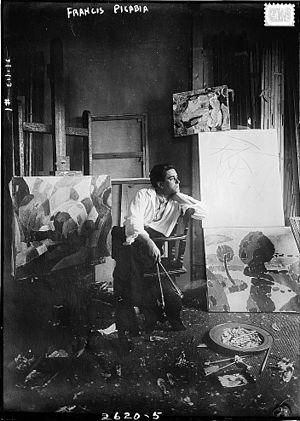
Francis Picabia
Francis Picabia i sit atelier
Francis Picabia, Francis-Marie Martinez Picabia var en fransk forfatter, maler og grafiker.